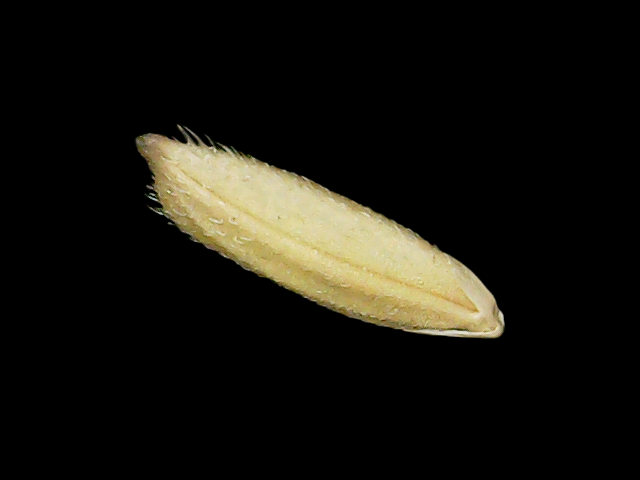
Rice variety: Binadhan23